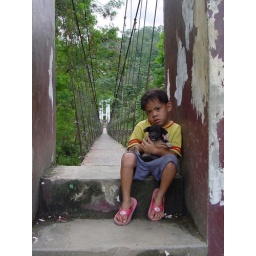
boy in the bridge